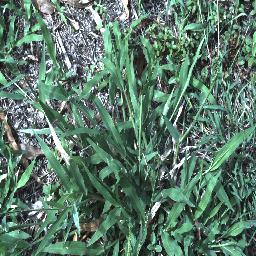
Label: negative